Our Lady of the Snows, Quarantoli

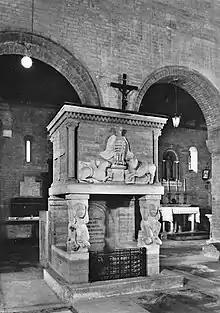
Pulpit (Wiligelmo circle, 12th century)

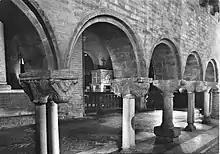
Interior

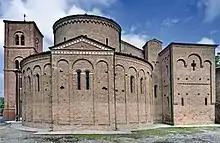
Back side of the parish church

The original structure of the Romanesque building, with a basilica plan, consists of aisles ending in three apses that are divided into five bays of segmental arches resting on bilobed pillars.